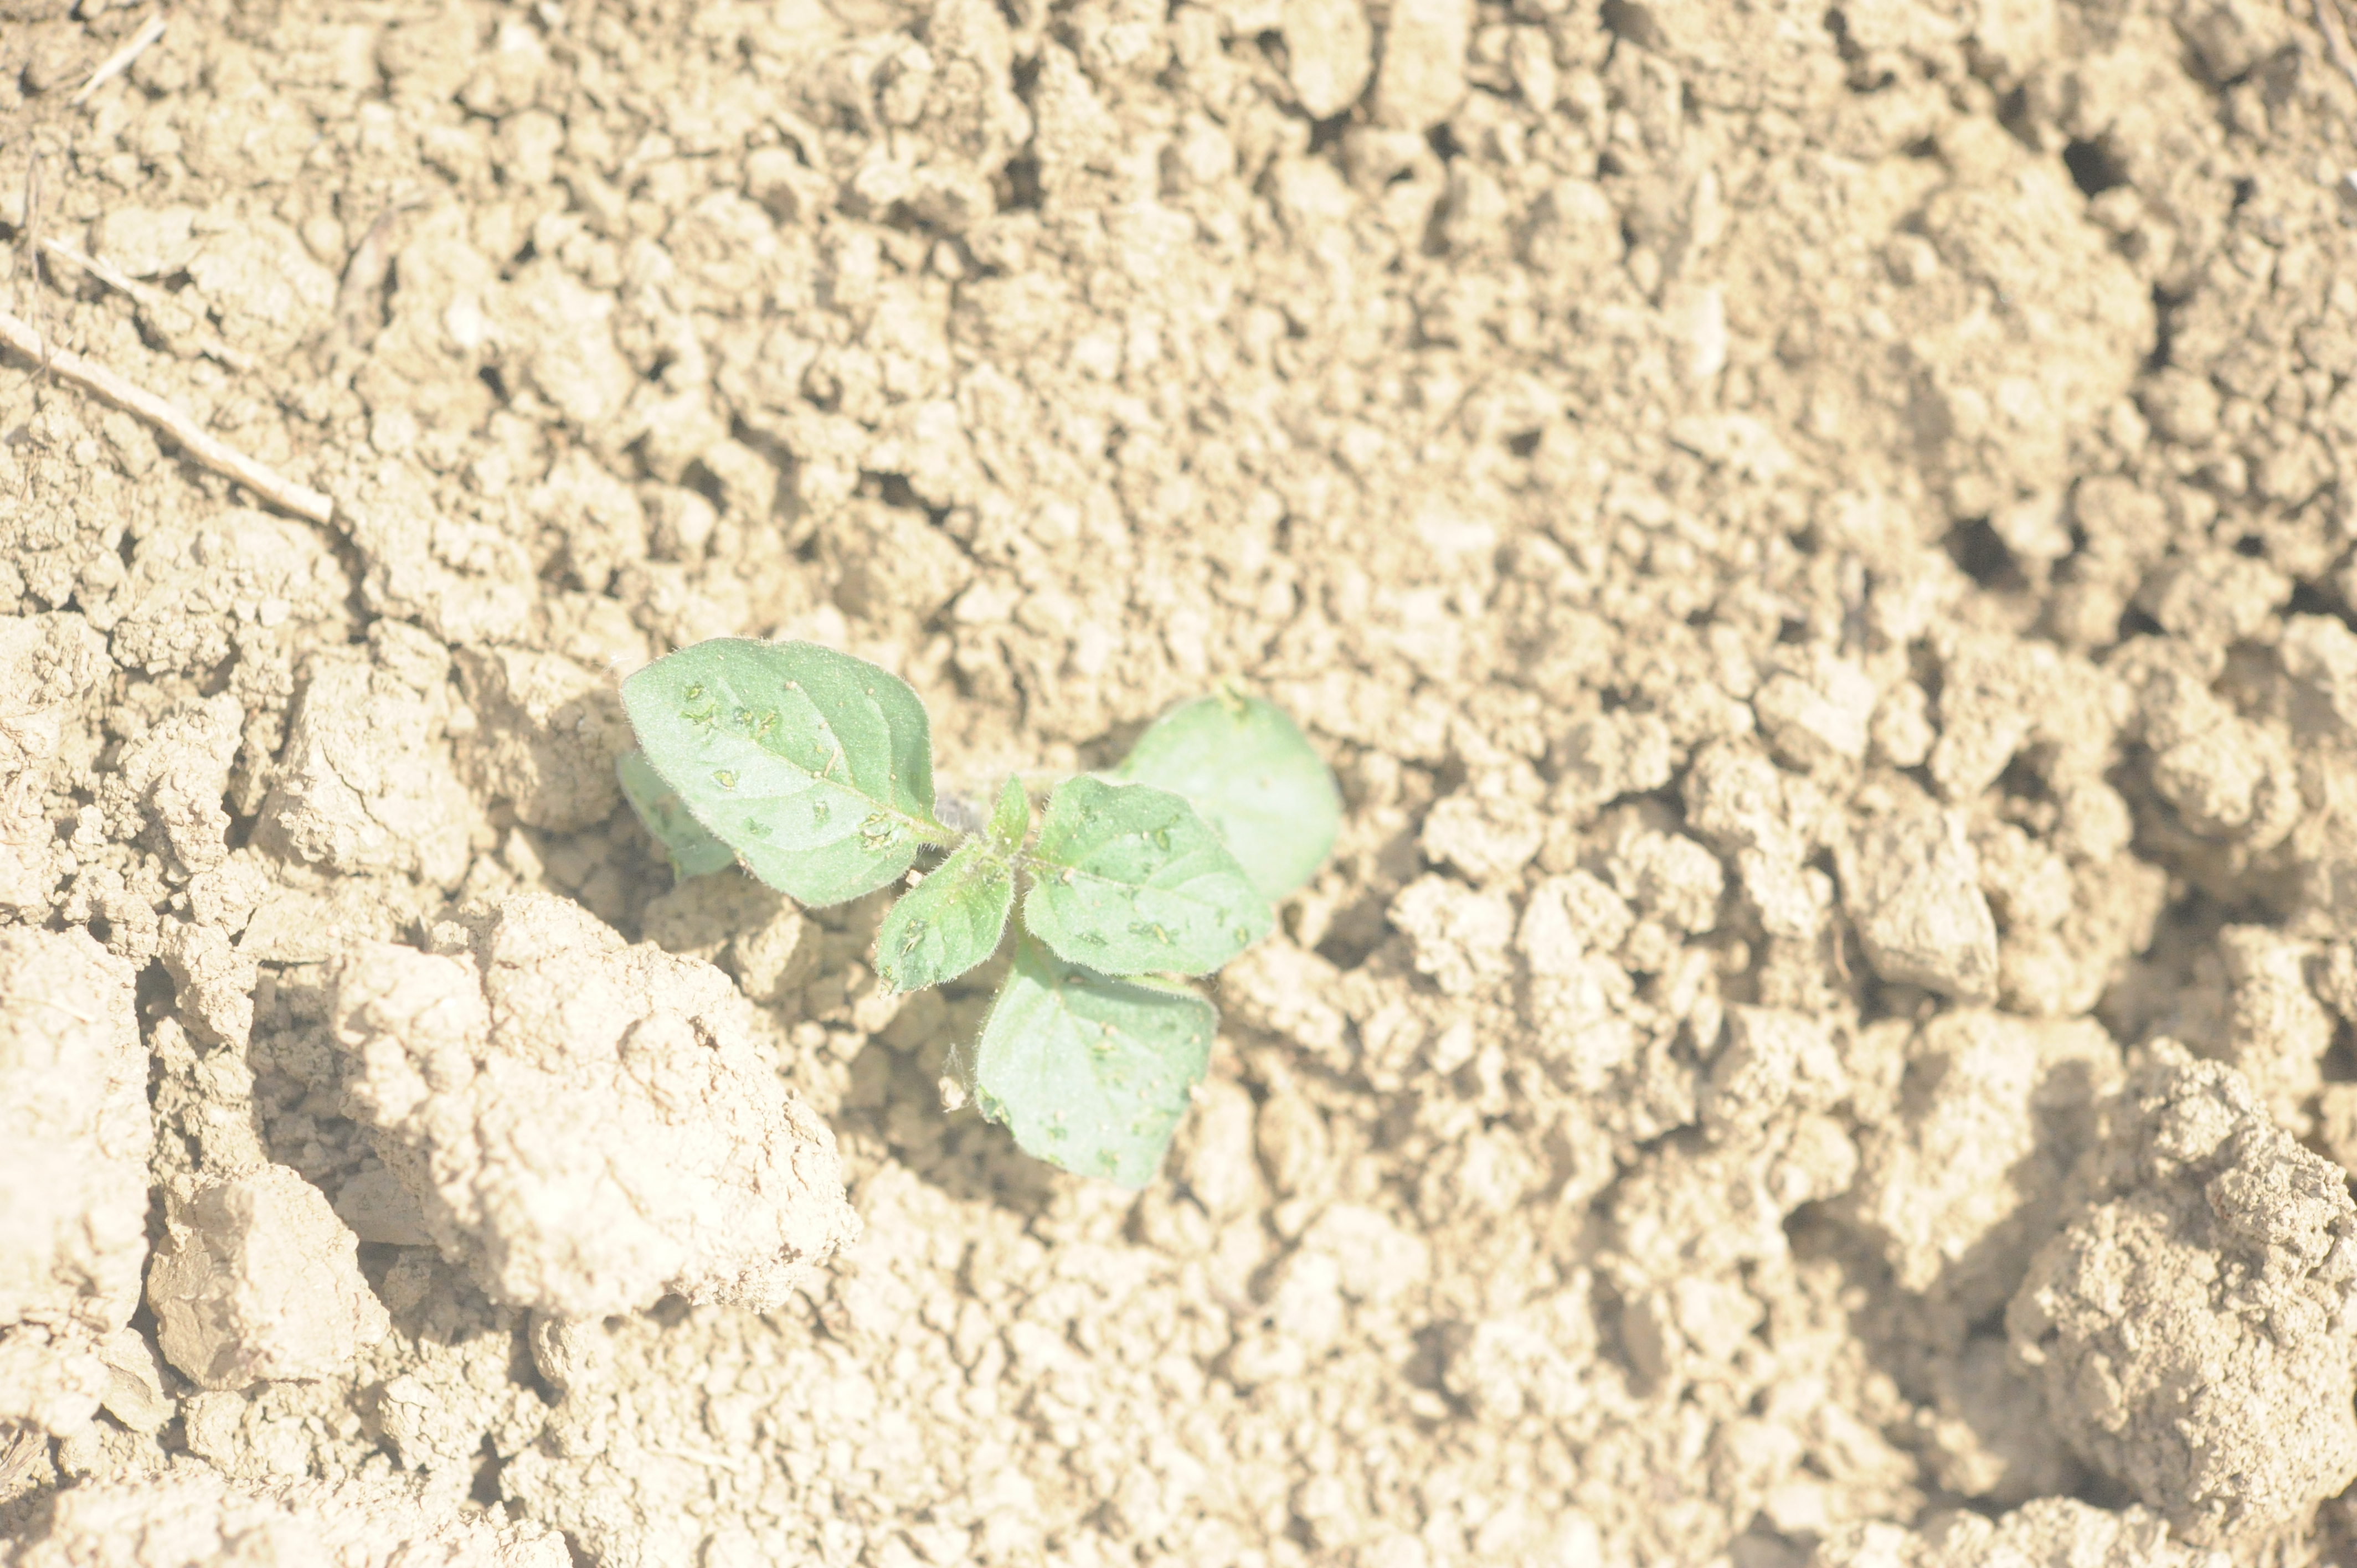
Label: black_nightshade